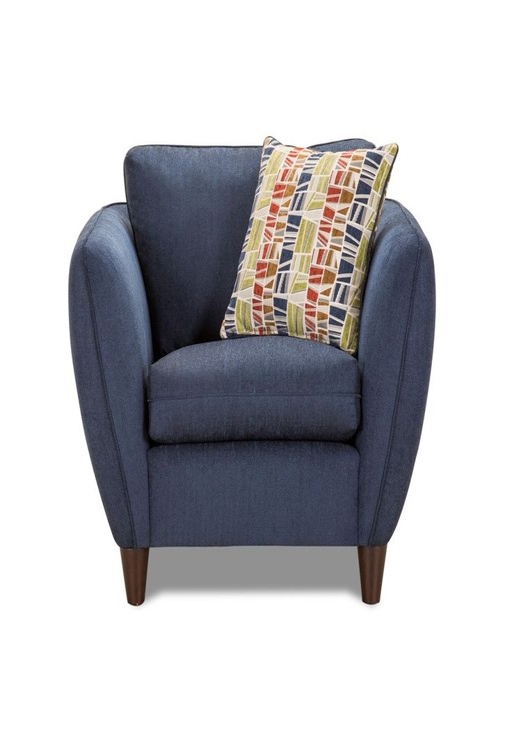
a comfy chair like this tells your guests you know how to relax , while the wildly patterned pillow says you know how to throw a party !